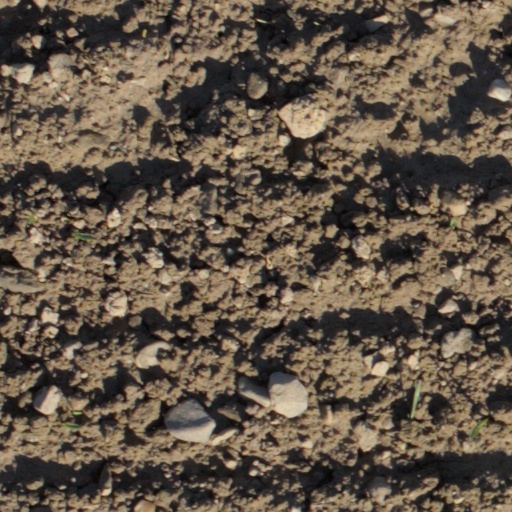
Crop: wheat